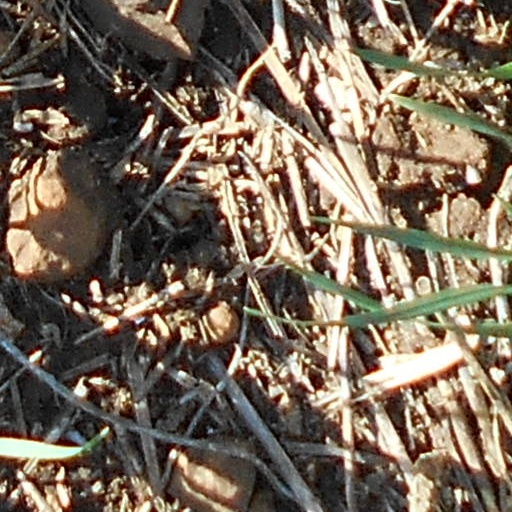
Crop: wheat